David Zé

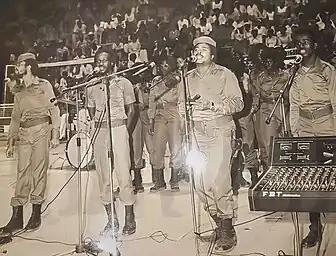
Artur Nunes, David Zé, Urbano de Castro and Santocas (in order) performing in a show with the FAPLA Povo Alliance.

His 1975 album "Mutudi Ua Ufolo/Viúva Da Liberdade", released in the year of Angola's independence, is considered his most celebrated work and among the most iconic albums from that era.